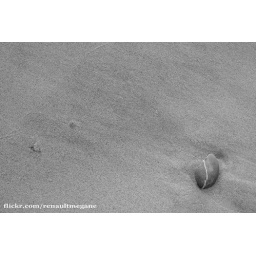
Taken on a beach in Norfolk, I love how the sand is so untouched.